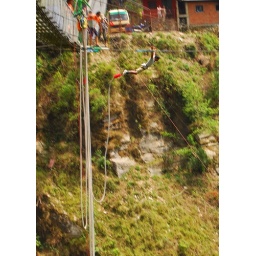
3 2 1 jump..from 160 meter high bridge over roaring white water